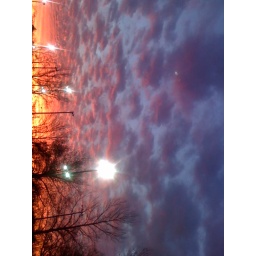
I was driving and i looked up in the sky and saw this, i stopped on the highway just to take it.